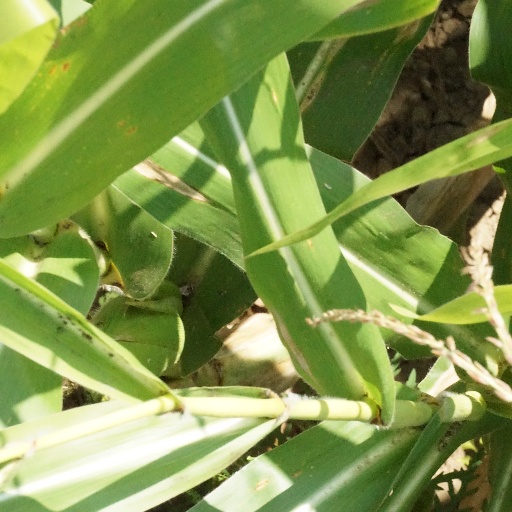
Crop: maize; corn